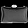
Label: Bag